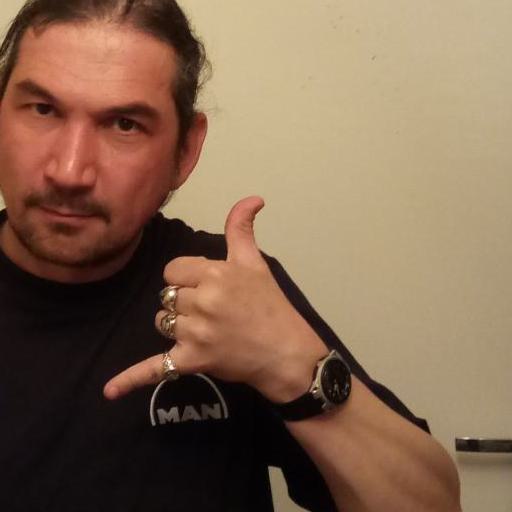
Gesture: call